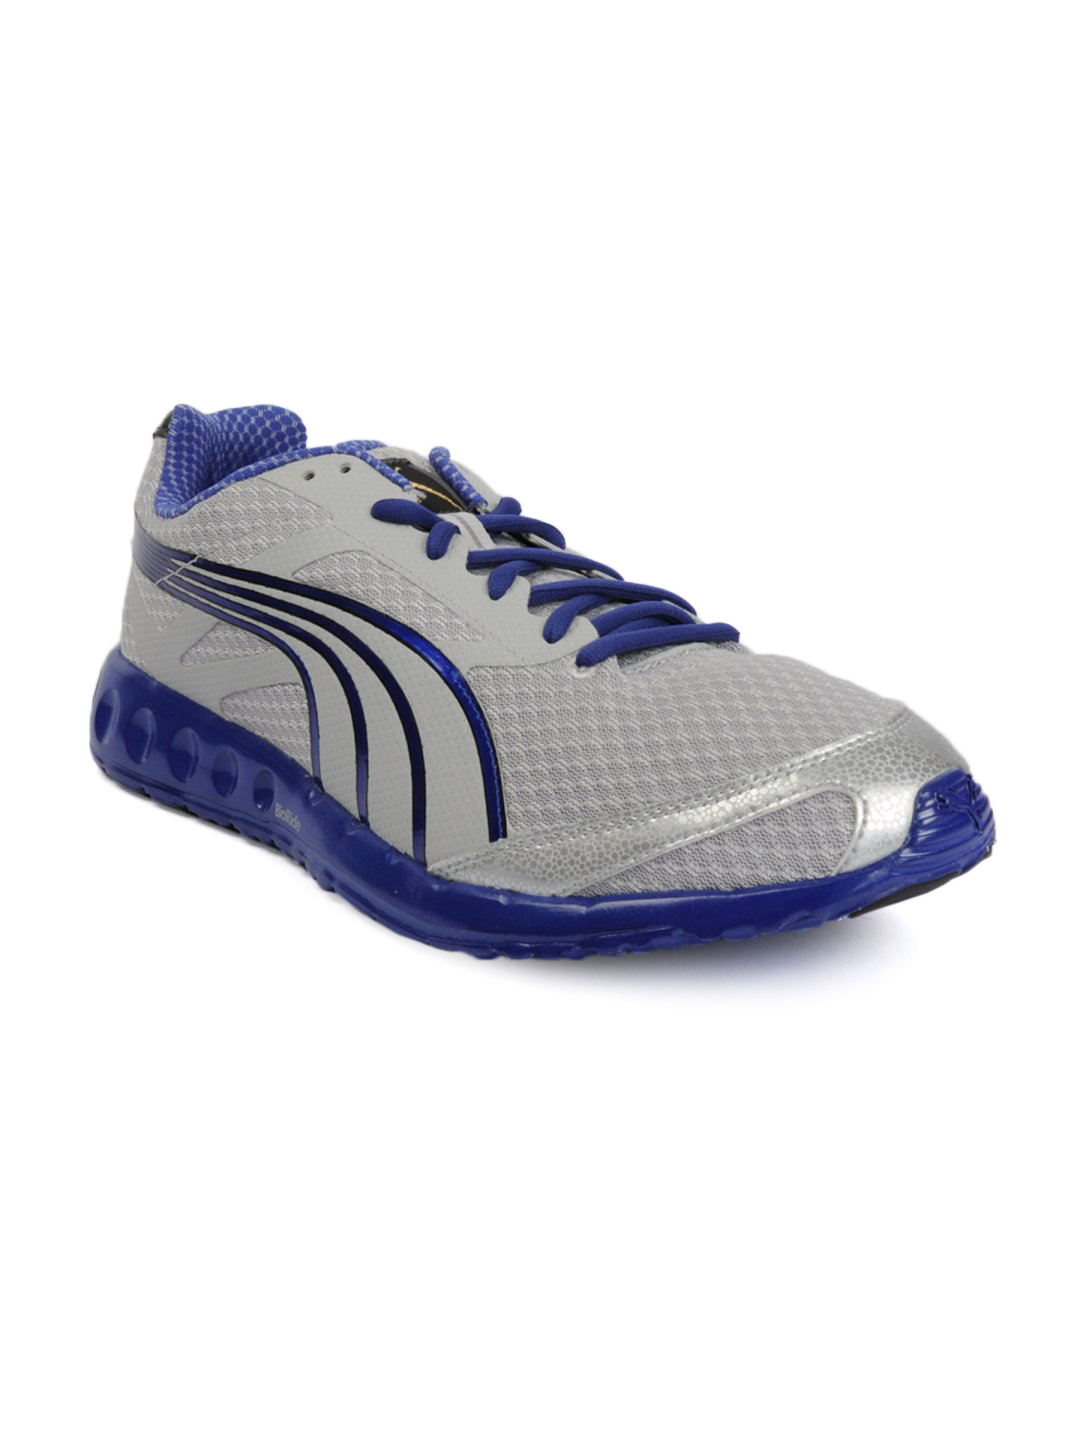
Puma Men Bolt Faas 400 Silver Sports Shoes
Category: Footwear / Shoes / Sports Shoes
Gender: Men
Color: Silver
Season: Fall 2011
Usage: Sports